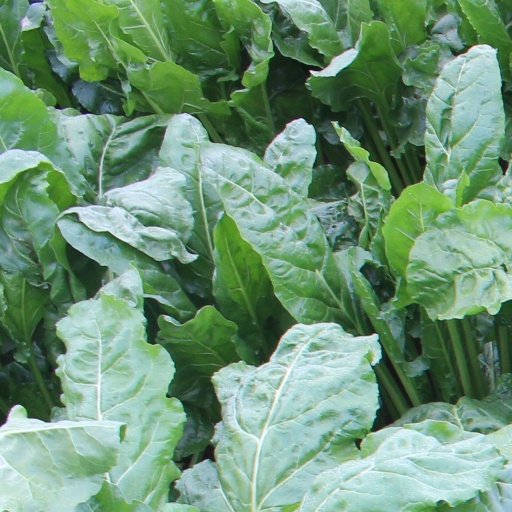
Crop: sugar beet